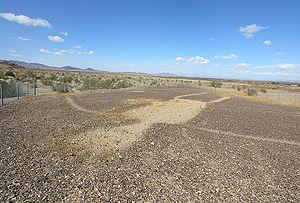
Ceci est la liste des lieux historiques inscrits sur le registre national dans le comté de Riverside en Californie.
Les Blythe Intaglios sont un groupe de géoglyphes situés près de Blythe, en Californie, dans le désert du Colorado, près des montagnes Big Maria.